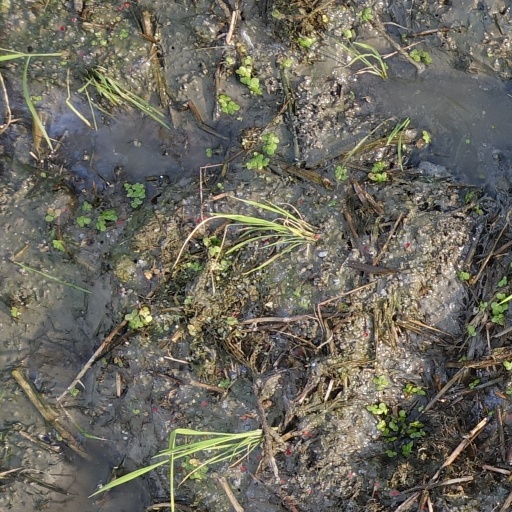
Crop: rice